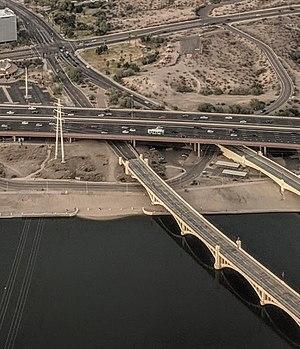
Un véhicule autonome est un véhicule automobile apte à rouler, sur route ouverte, sans intervention d'un conducteur. Le concept vise à développer et produire un véhicule pouvant réellement circuler sur la voie publique dans le trafic sans intervention humaine en toutes situations, à terme. C'est une application typique du domaine de la robotique mobile dans laquelle de nombreux acteurs sont engagés. Néanmoins de nombreuses questions techniques, légales, psychologiques et juridiques restent non résolues.